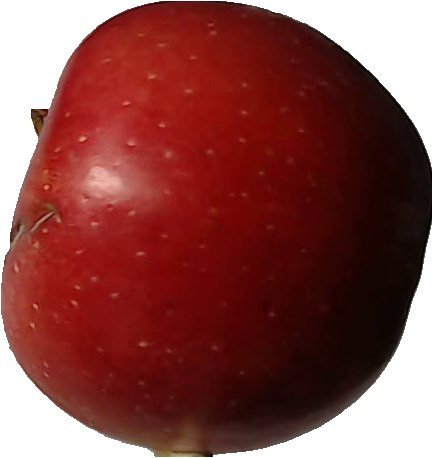
Label: apple_braeburn_1